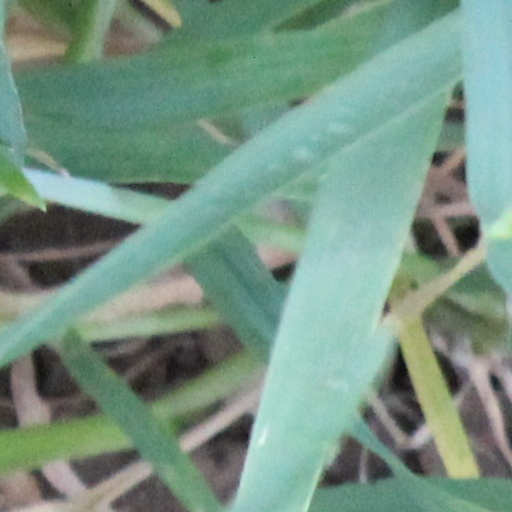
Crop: wheat